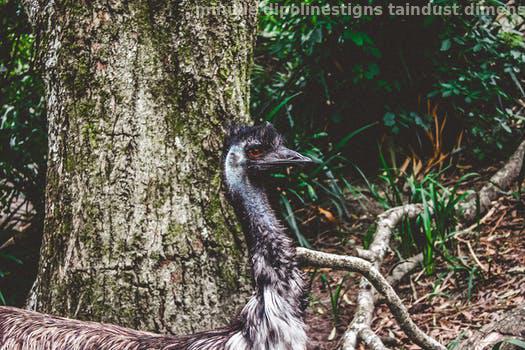
Label: Watermark